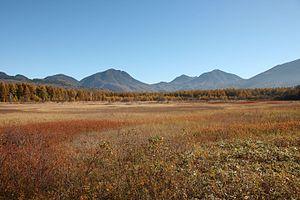
Odashirogahara est une plaine de haute altitude du Japon situé sur l'île de Honshū, dans la ville de Nikkō. Zone humide intégrée, depuis 2005, au site Ramsar Oku-Nikkō Shitsugen du parc national de Nikkō, elle résulte de l'assèchement d'un lac de barrage naturel formé il y a environ 17 000 ans sous l'action éruptive du mont Nantai. Cet espace naturel protégé, d'intérêt floristique et ornithologique, est aménagé pour faciliter la randonnée pédestre et l'observation de la nature.